Tourism Partnership North Wales

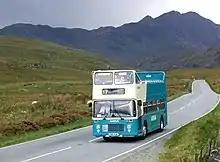
An open air bus tours through Snowdonia carrying walkers and tourists alike.

Tourism Partnership North Wales (TPNW) was the Regional Tourism Partnership (RTP) serving North Wales. Visit Wales, and part of the National Assembly for Wales initiated the formation of 4 RTPs across Wales to receive devolved resources and responsibilities for many aspects of tourism, marketing and development.